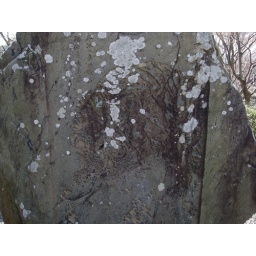
Look closely to see the tiger carving in this standing rock.